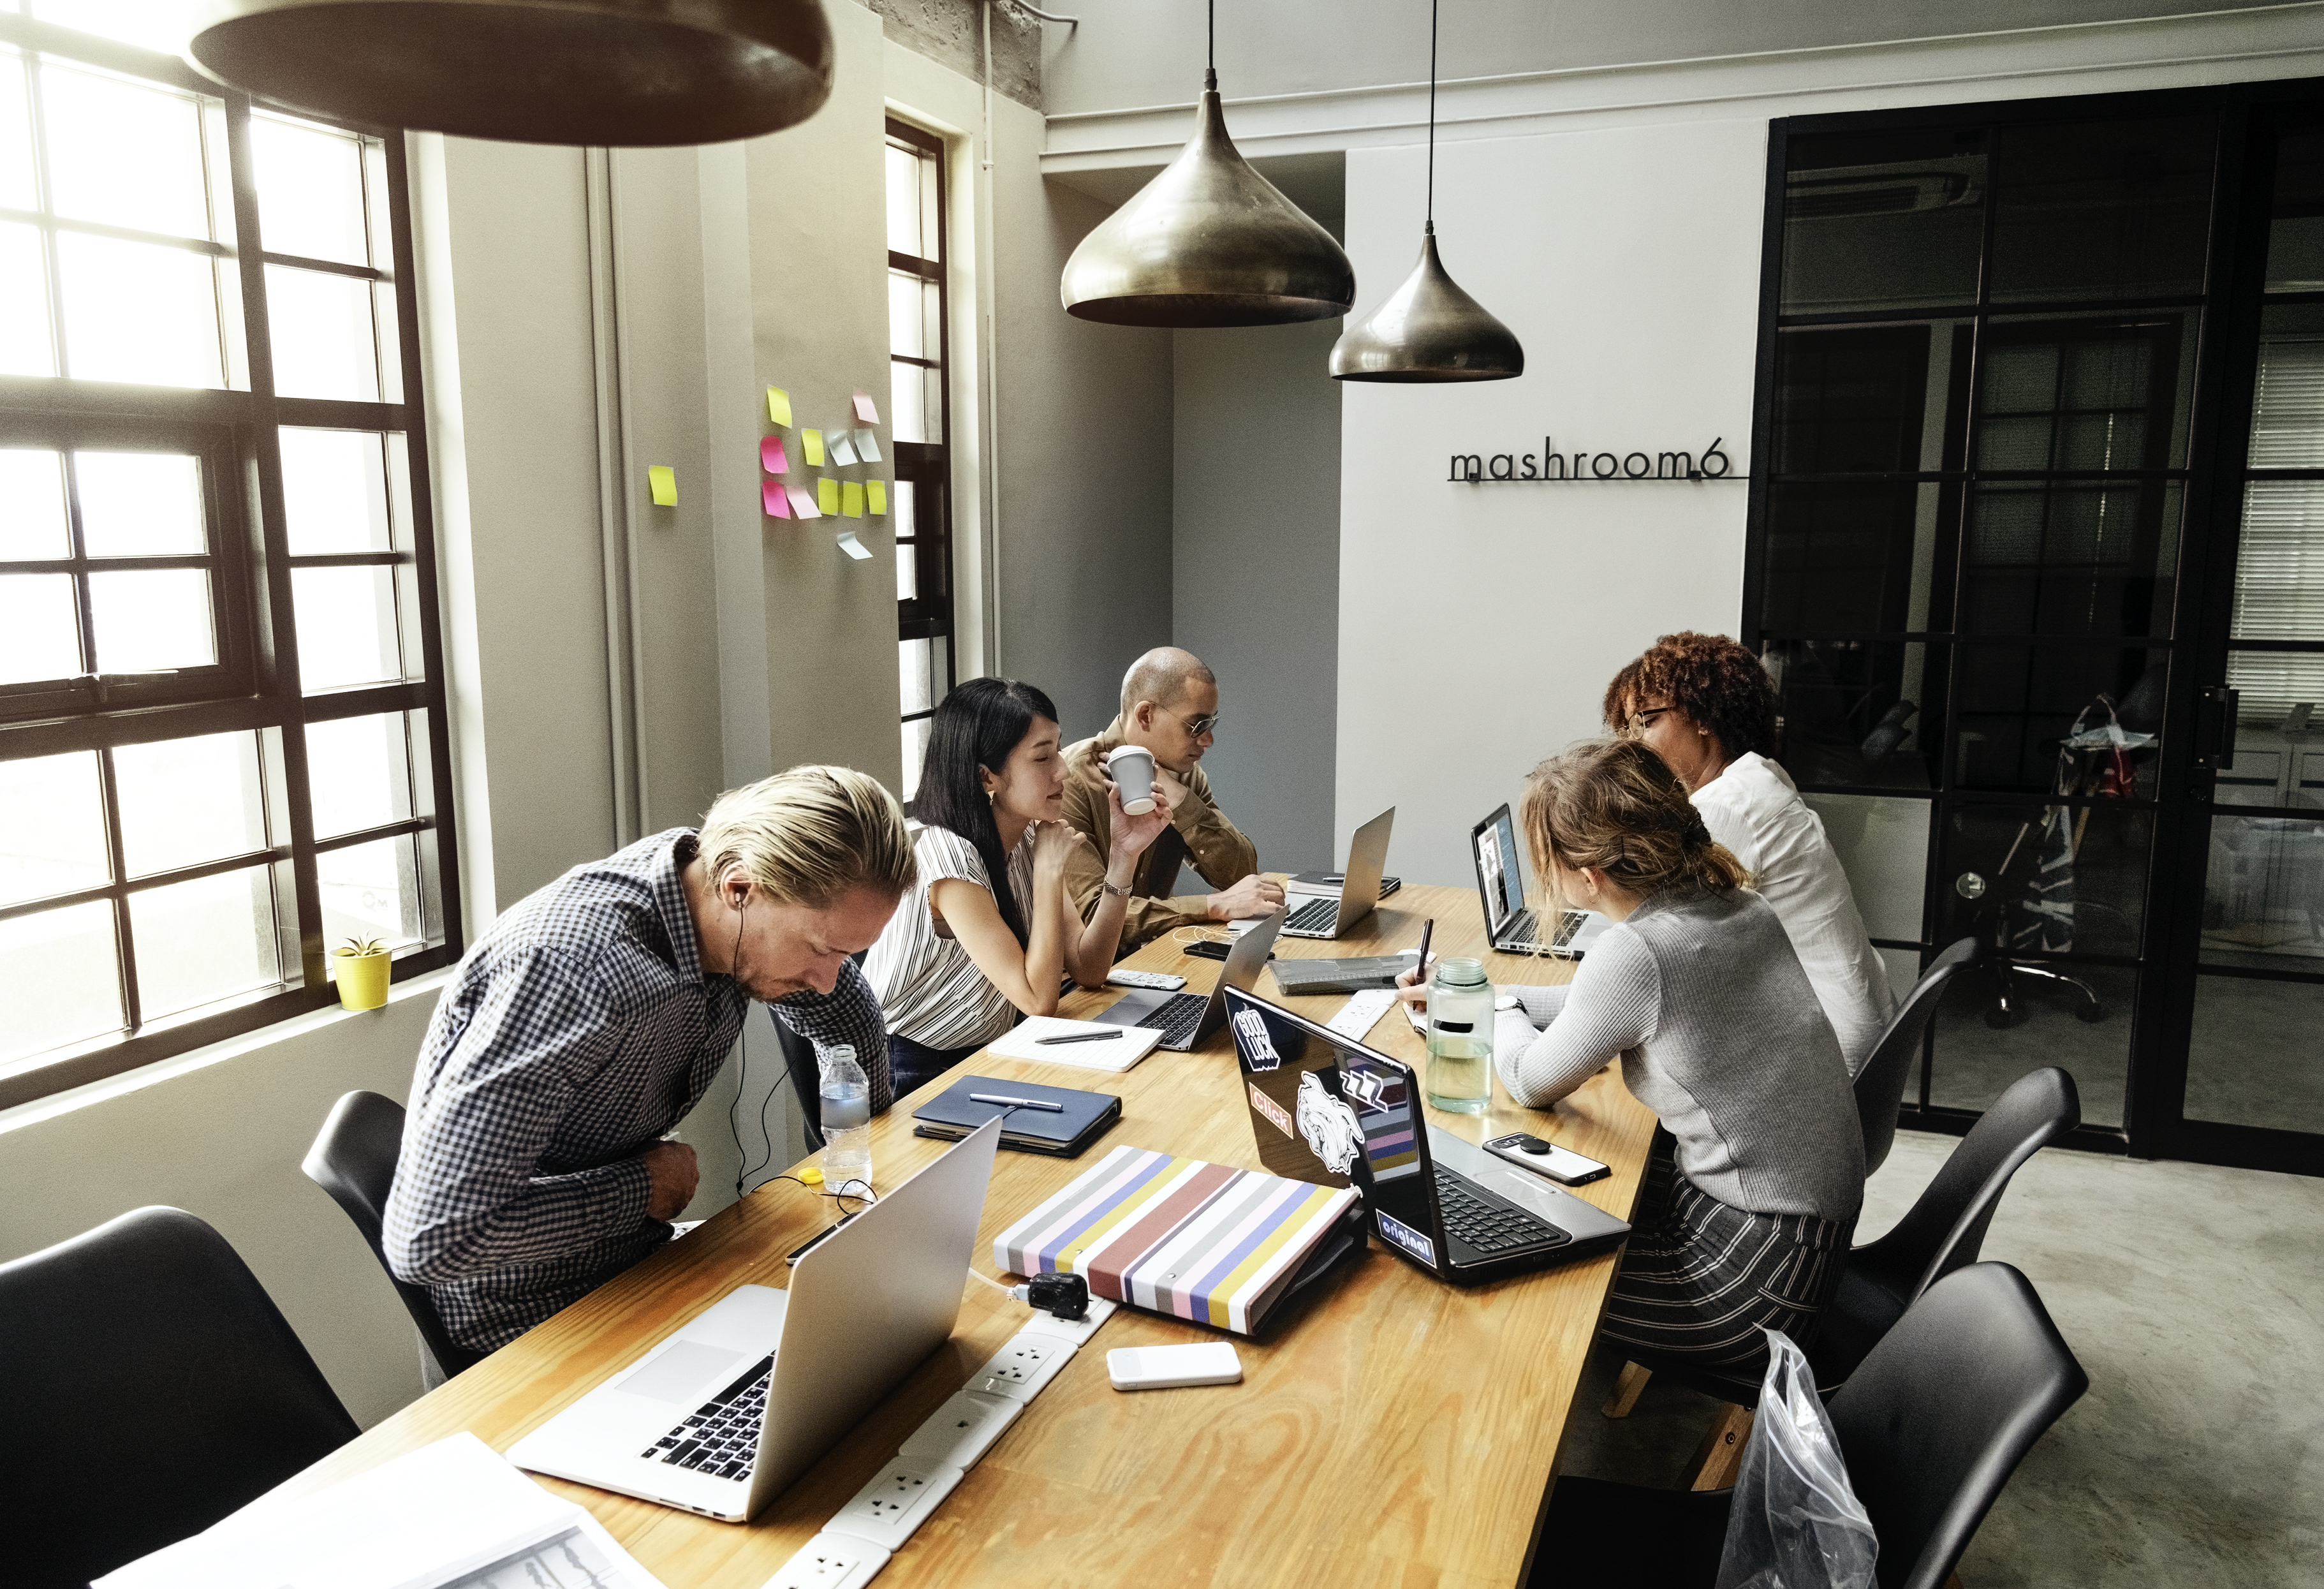
action, african american, african descent, american, asian, black, brainstorming, business, caucasian, cheerful, collaboration, colleagues, communication, computer, concentrated, connection, digital device, discussion, diverse, entrepreneur, european, expression, group, japanese, korean, laptop, man, manager, meeting, meeting room, mobile phone, network, notebook, people, serious, startup, strategy, talking, team, teamwork, technology, together, vision, westerner, woman, work, working